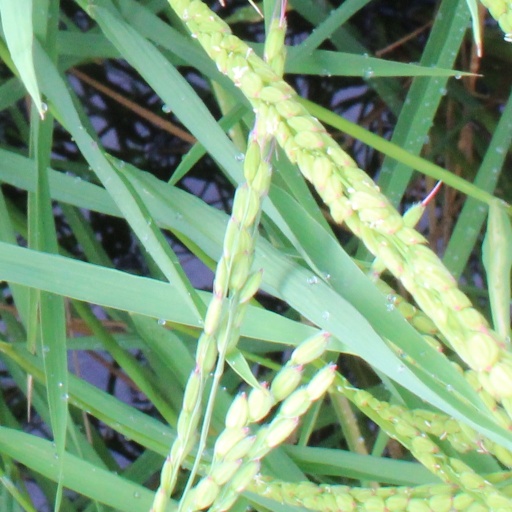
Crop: rice